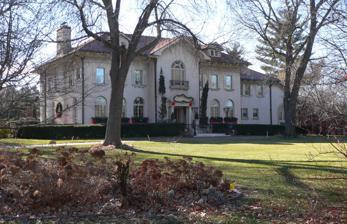
Building: Frank and Nelle Cochrane Woods House
Country: United States of America
Year built: 1916
United States historic place Frank and Nelle Cochrane Woods House U.S. National Register of Historic Places The house in 2012 Show map of Nebraska Show map of the United States Location 2501 Sheridan Blvd., Lincoln, Nebraska Coordinates 40°47′13″N 96°40′54″W / 40.78694°N 96.68167°W / 40.78694; -96.68167 ( Frank and Nelle Cochrane Woods House ) Area 3 acres (1.2 ha) Built 1916 ( 1916 ) Architect Paul V. Hyland Architectural style Renaissance Revival NRHP reference No. 95000793 Added to NRHP June 30, 1995 The Frank and Nelle Cochrane Woods House is a historic house in Lincoln, Nebraska . It was built in 1916 for Frank Woods, the founder and President of the Lincoln Telephone and Telegraph Company, and his wife, née Nelle Cochrane. It was designed in the Renaissance Revival style by architect Paul V. Hyland , with a "hip roof with red clay tiles, symmetrical elevations, smooth and plain stucco wall surfaces, columns, and many arched openings.". It has been listed on the National Register of Historic Places since June 30, 1995. References